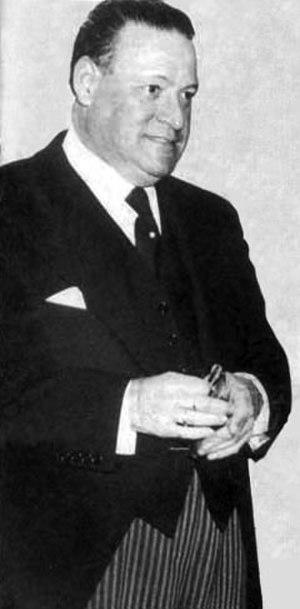
Jaime Gerardo Roberto Marcelino María Ortiz Lizardi a été Président de l'Argentine du 20 février 1938 au 27 juin 1942.
Il est d’usage en Argentine de désigner par Décennie infâme la période de l’histoire politique de ce pays s'étendant du 6 septembre 1930, date du coup d’État civico-militaire qui renversa le président Hipólito Yrigoyen, jusqu’au 4 juin 1943, date du coup d’État militaire qui destitua le président en exercice Ramón Castillo. Le terme Décennie infâme, qui fut forgé et appliqué à cette période par l’historien autodidacte péroniste ultra-nationaliste José Luis Torres, s’explique par la pratique systématique de la fraude électorale, appelée fraude patriotique, par la persécution des opposants politiques, et par de nombreux cas de corruption qui scandalisèrent l’opinion publique argentine.
L’Union civique radicale antipersonnaliste était un parti politique argentin, fondé en 1924 par sécession d’avec l’Union civique radicale. Sous cette étiquette s’étaient regroupés les radicaux opposés au président radical Yrigoyen, en raison de son mode de gouvernement et de dissensions idéologiques. L’UCR antipersonnaliste donna plusieurs ministres au gouvernement du président Alvear, mais après que le clivage interne du radicalisme se fut cristallisé en un rude affrontement électoral en vue du scrutin présidentiel de 1928, les candidats antipersonnalistes furent sévèrement battus par le candidat Yrigoyen, qui fut élu pour un second mandat. Celui-ci une fois renversé par le coup d’État de 1930, auquel nombre d’antipersonnalistes avaient eu leur part, l’UCR antipersonnaliste fonda, aux côtés de quelques partis conservateurs, la coalition politique nommée Concordancia, destinée à gouverner durablement l’Argentine, notamment au moyen de simulacres d’élections, dont étaient proscrits les yrigoyénistes et qui restent emblématiques du régime dit de la Décennie infâme.